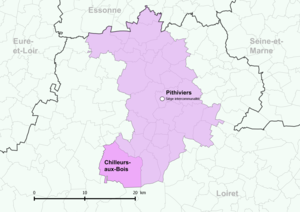
Périmètre de la fr:communauté de communes du Pithiverais - Positionnement de la commune de Chilleurs-aux-Bois.
Chilleurs-aux-Bois est une commune française située dans le département du Loiret en région Centre-Val de Loire.